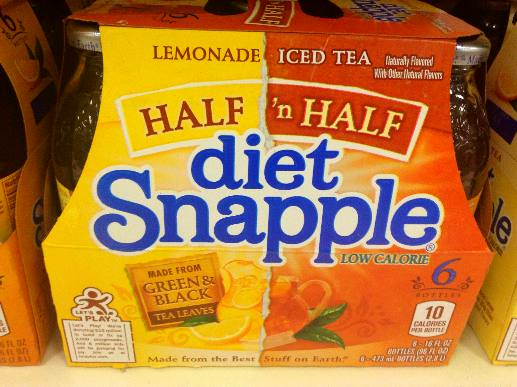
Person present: No